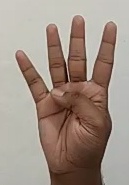
ASL sign: 4